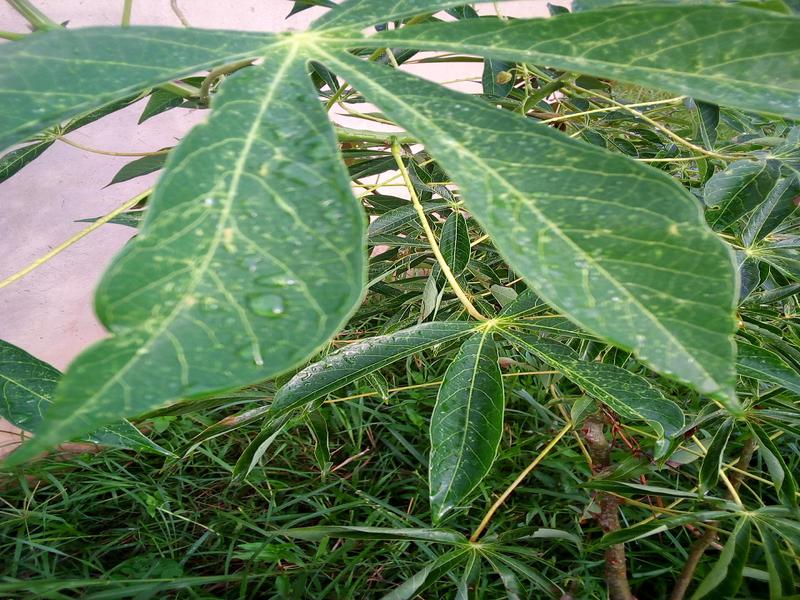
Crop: cassava
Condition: green_mottle